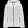
Label: Coat